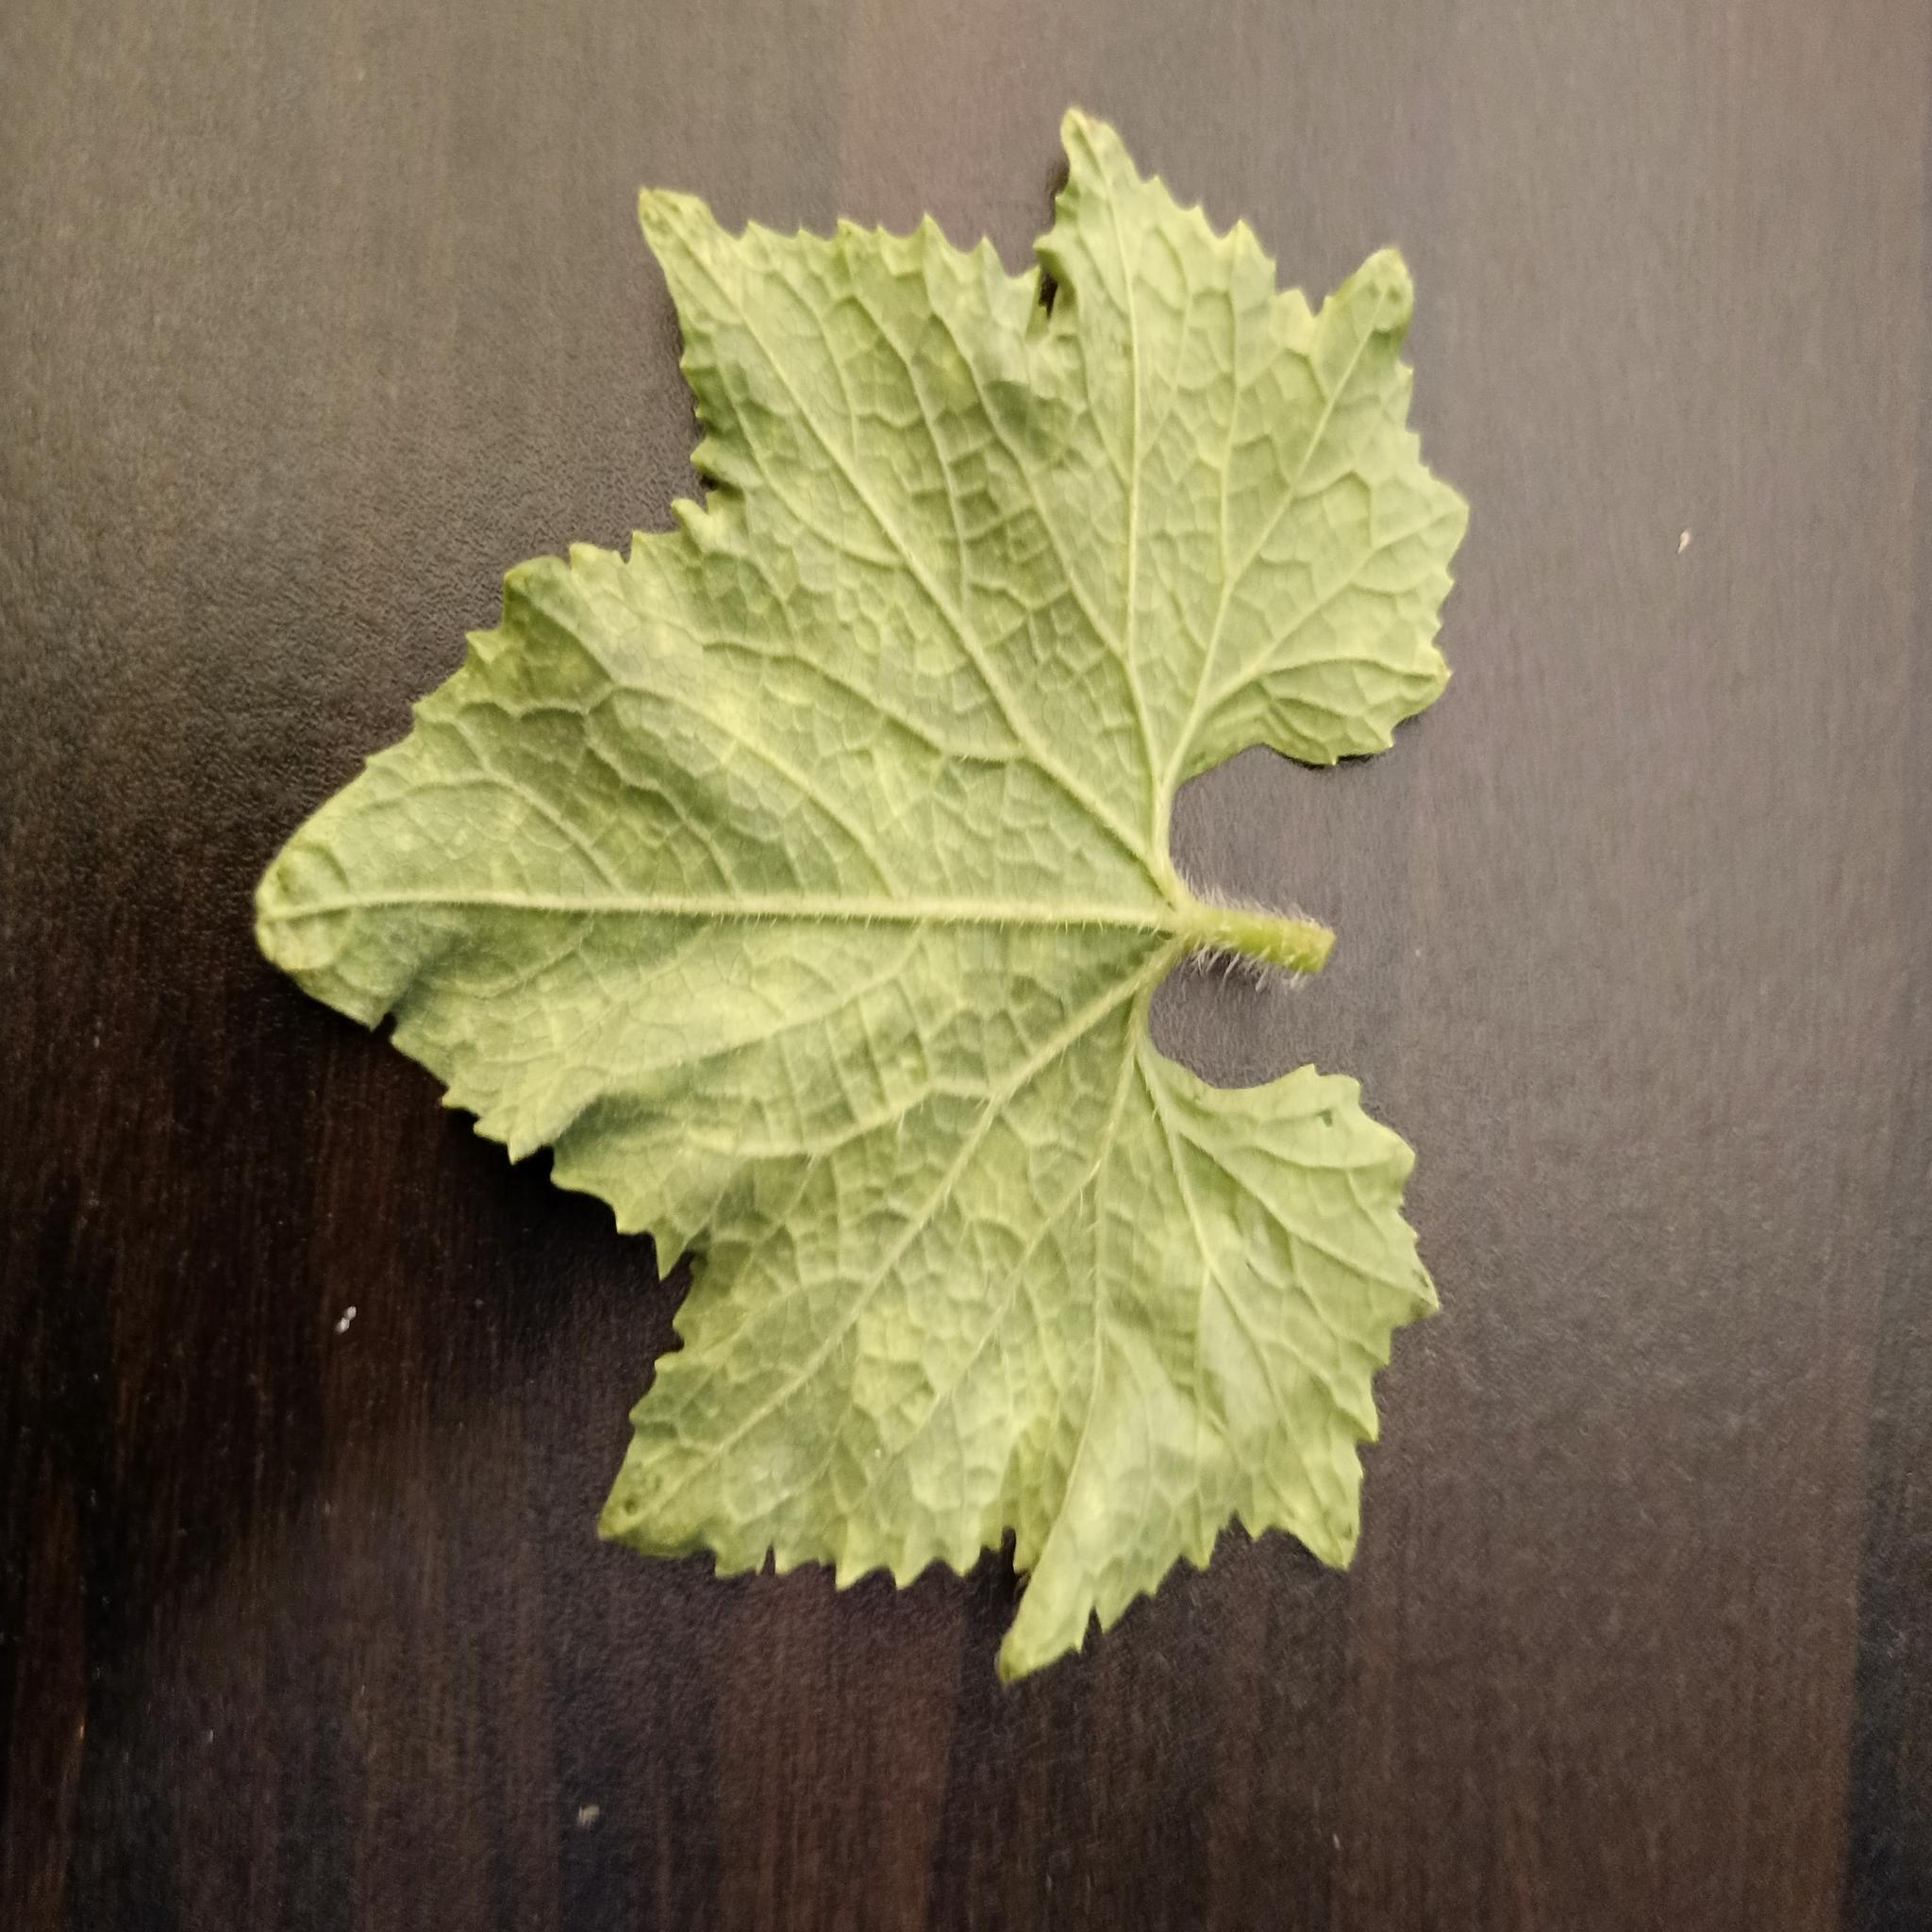
Label: Healthy